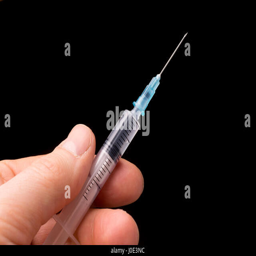
hand holding a syringe , the syringe is filled with clear liquid and the photo is isolated on black background